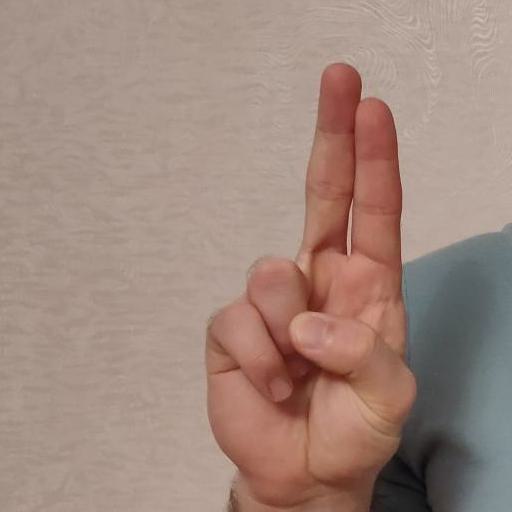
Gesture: two_up